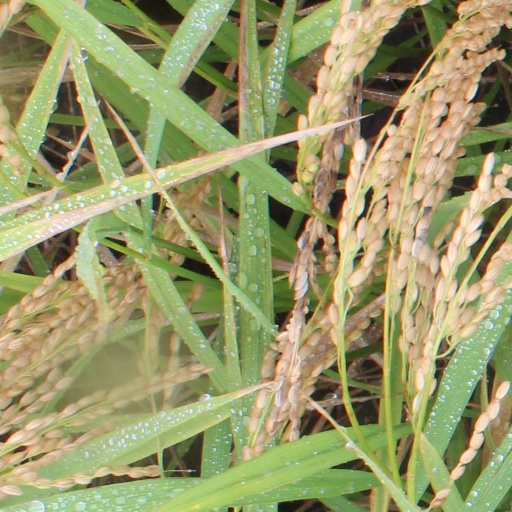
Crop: rice